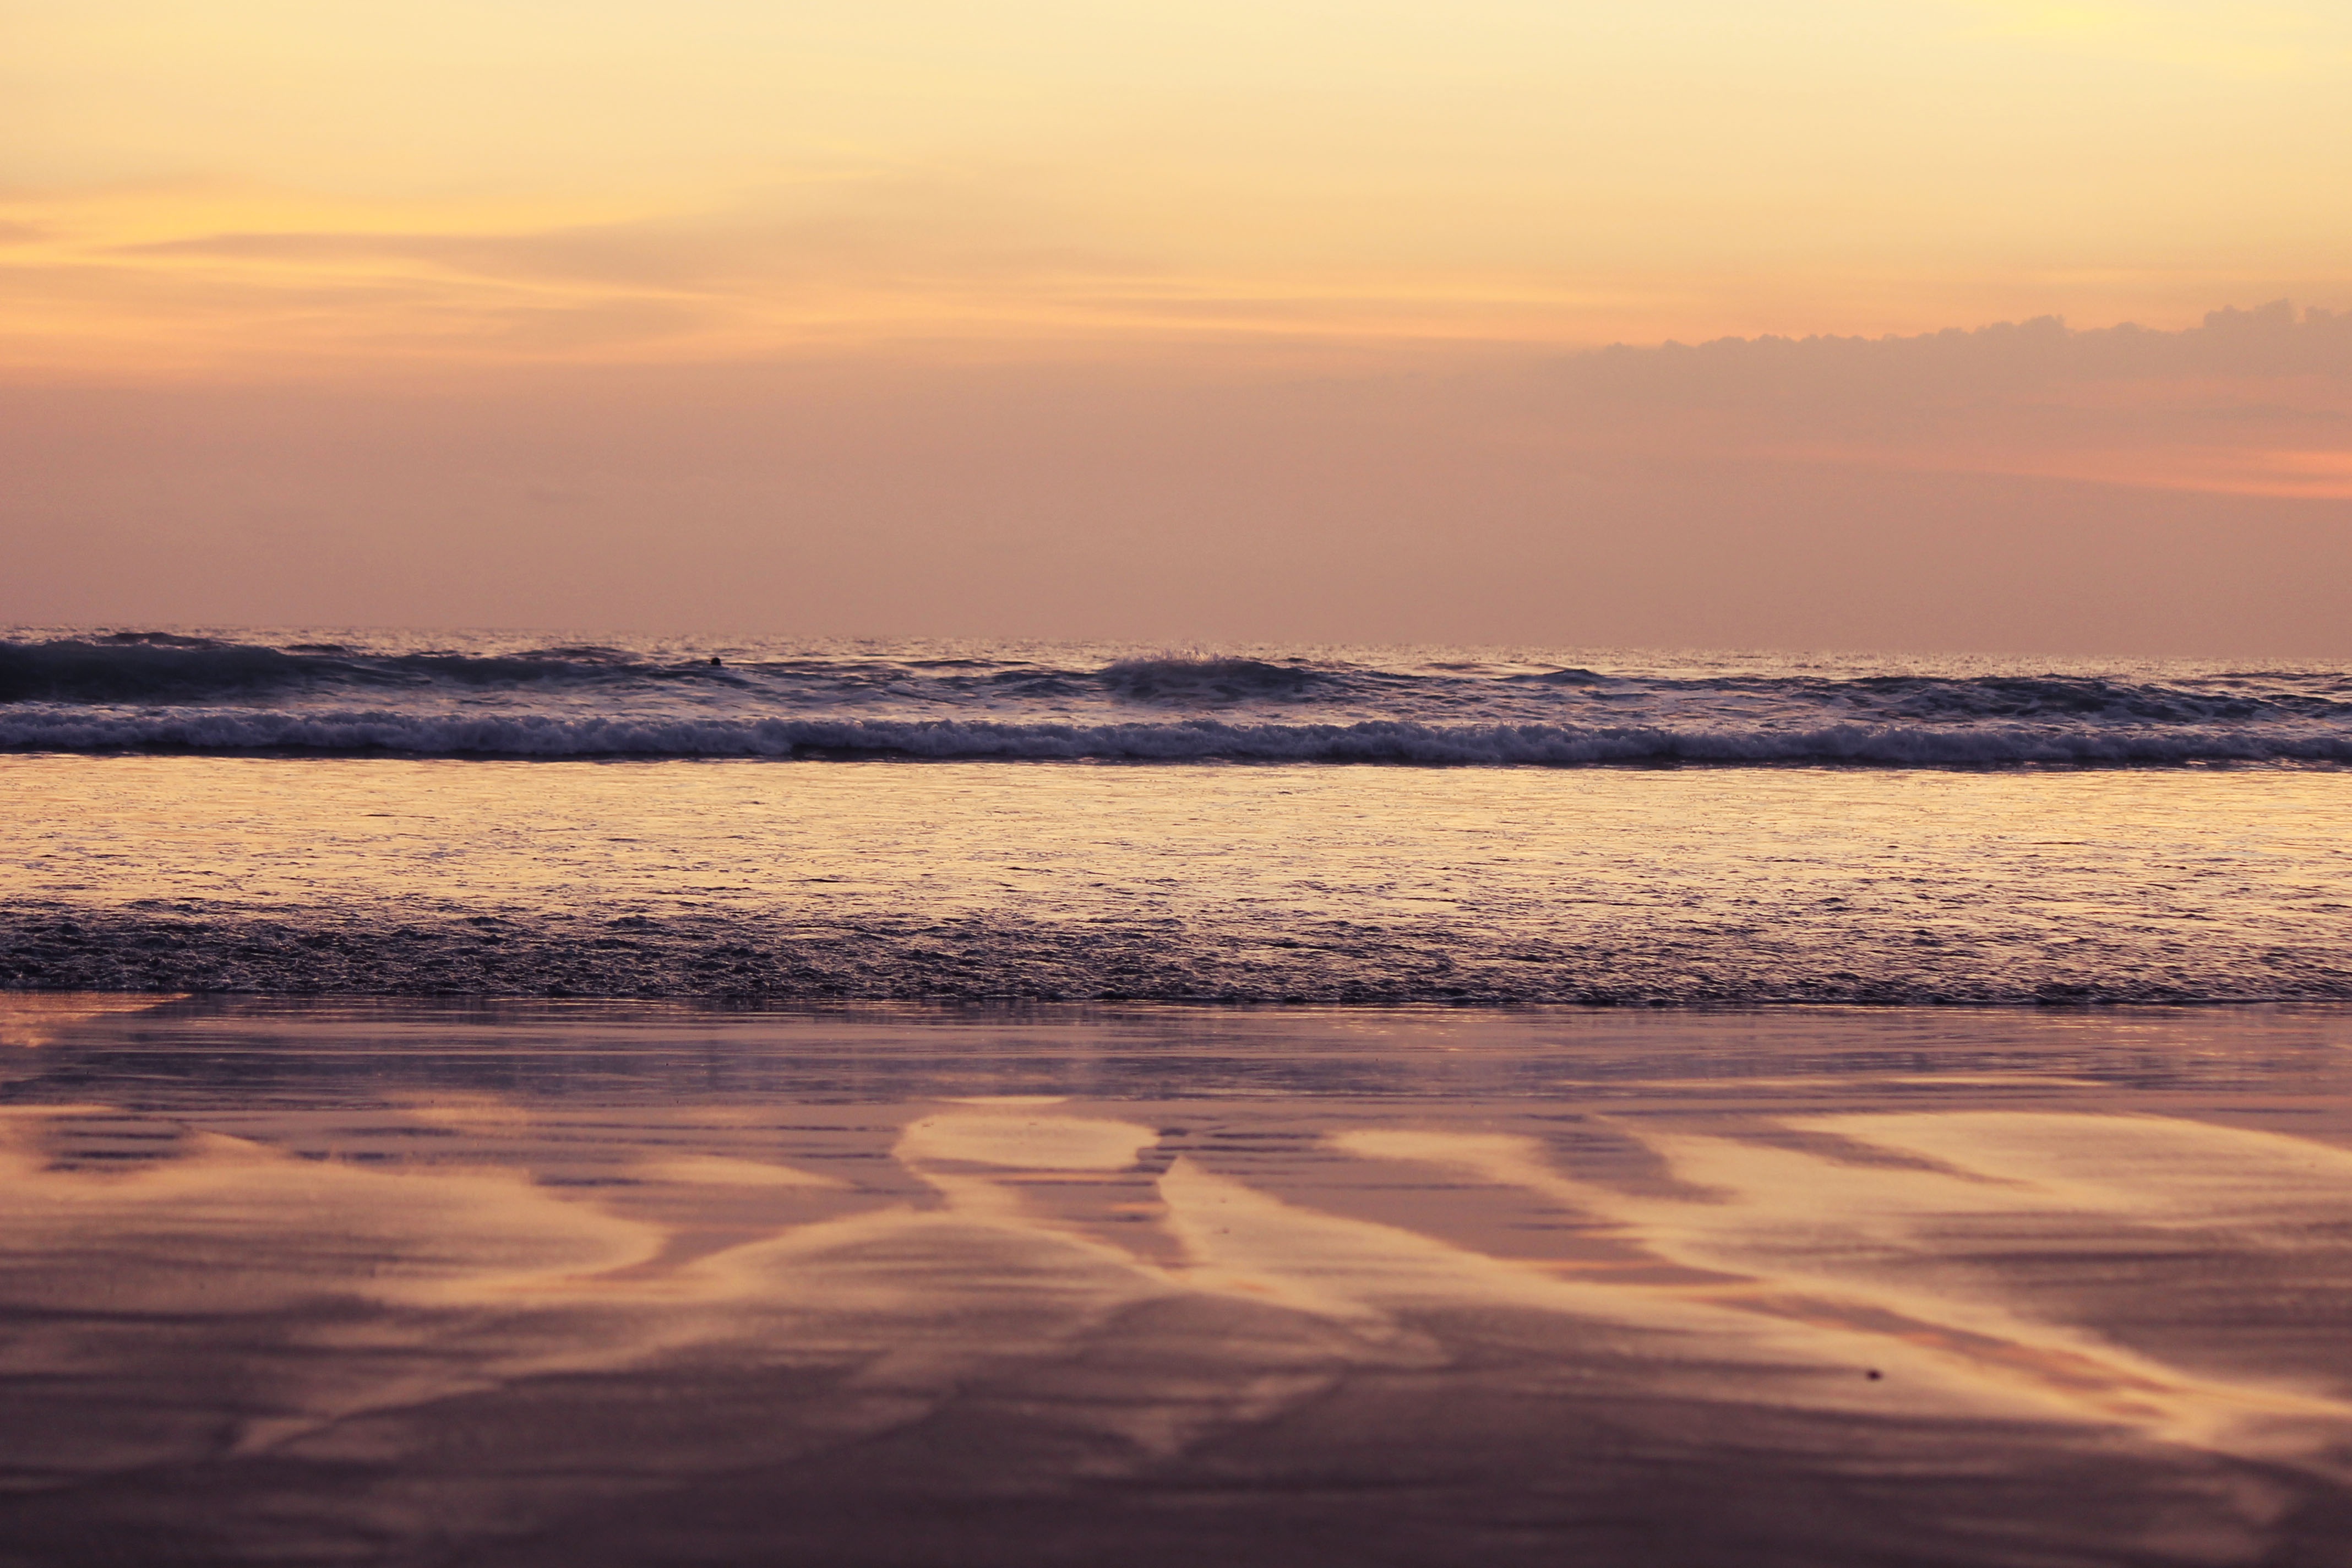
beach, sea, coast, sand, ocean, horizon, cloud, sky, sun, sunrise, sunset, sunlight, morning, shore, wave, dawn, atmosphere, dusk, evening, reflection, holiday, tourism, body of water, afterglow, mudflat, atmospheric phenomenon, wind wave